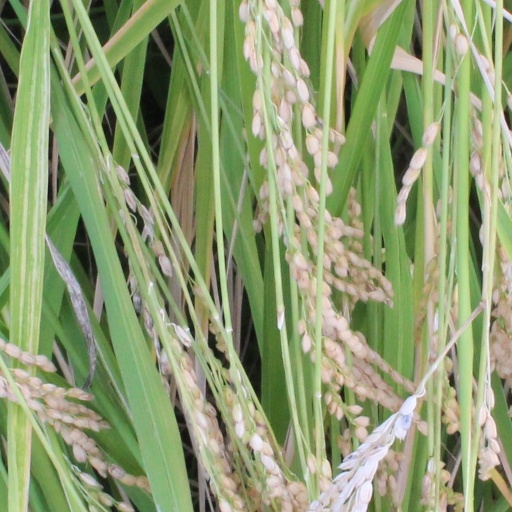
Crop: rice